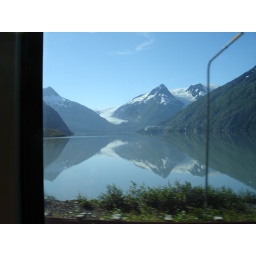
Looking out a bus window in Whittier, Alaska